Quanzhou railway station

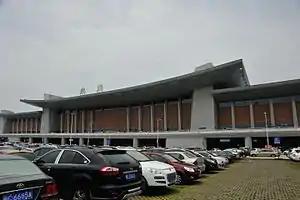

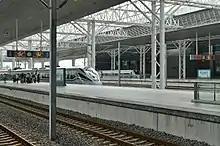
Quanzhou railway station platform

Quanzhou railway station is located in Fengze District, Quanzhou, Fujian Province, People's Republic of China, on the Fuzhou–Xiamen railway which is operated by China Railway Nanchang Group, China Railway Corporation. It opened on April 26, 2010.